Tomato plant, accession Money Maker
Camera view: tilt-top (135 deg); turntable rotation: 90 degrees
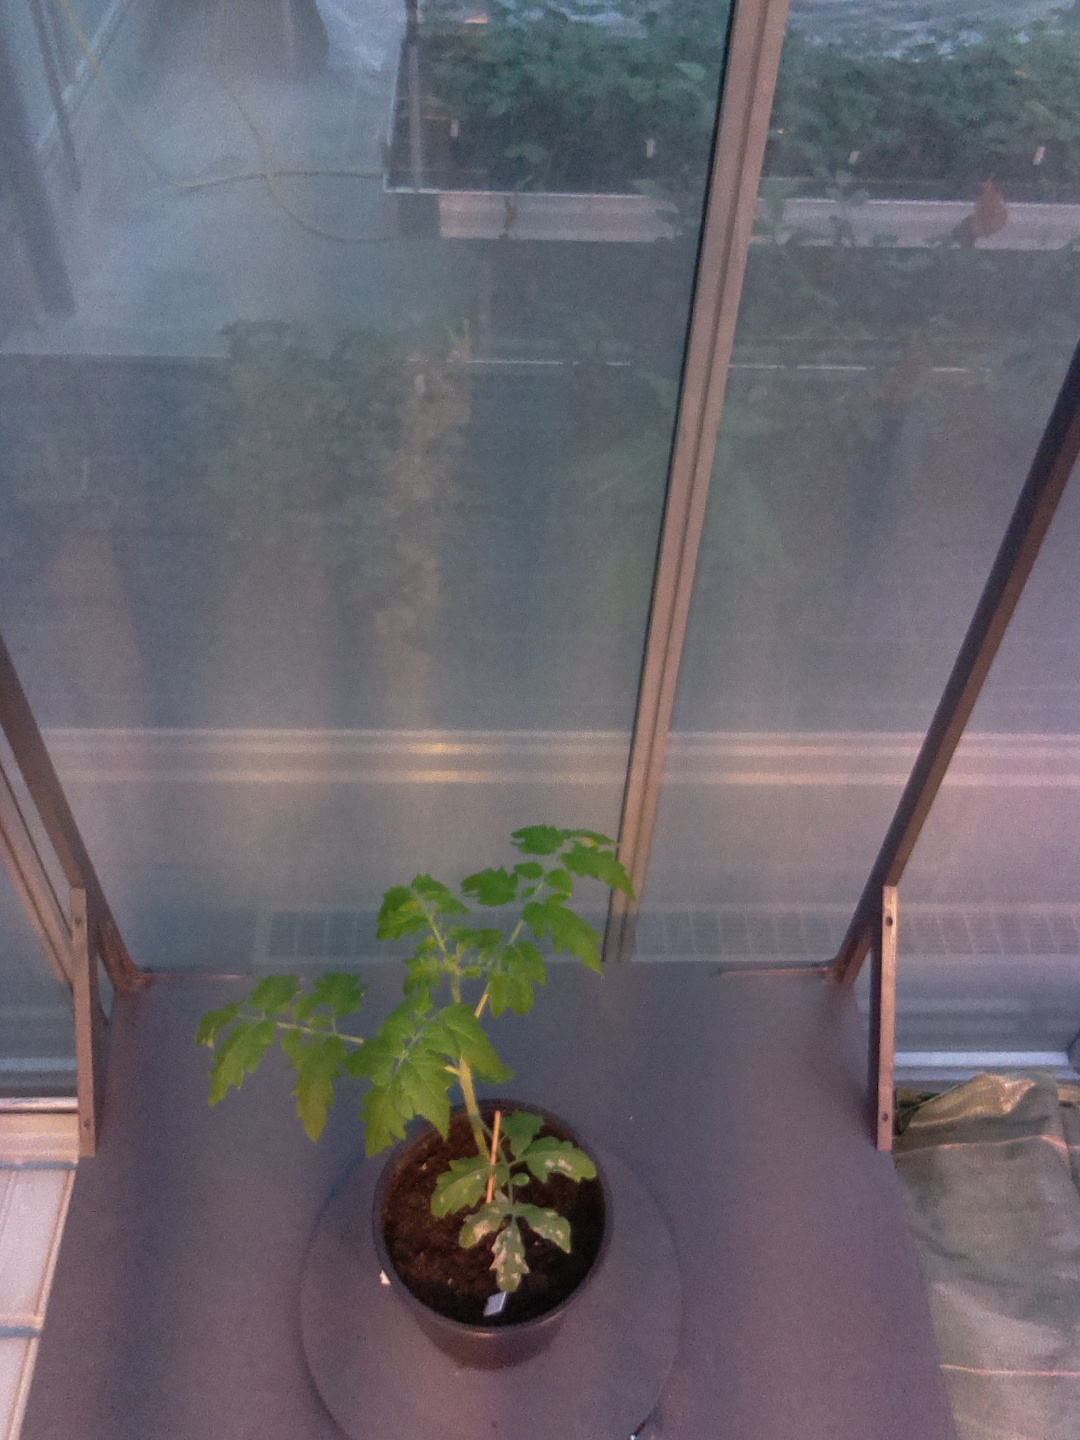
BBCH growth stage 14: 8 of true leaves visible